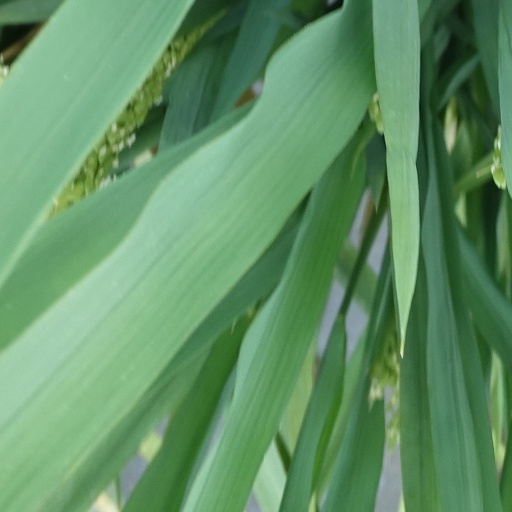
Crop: rice